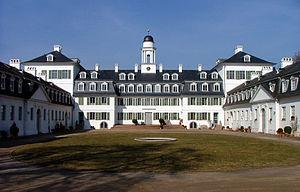
Frédéric Guillaume de Hesse-Cassel-Rumpenheim, né le 26 novembre 1820 à Copenhague, décédé le 14 octobre 1884 à Francfort.
Le château de Rumpenheim est un château situé à Offenbach-sur-le-Main en Allemagne.
Offenbach-sur-le-Main est une ville allemande, située dans le Land de Hesse.